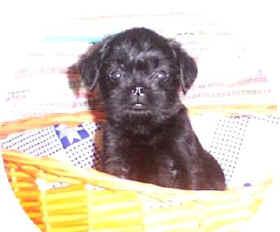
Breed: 200-n000012-affenpinscher